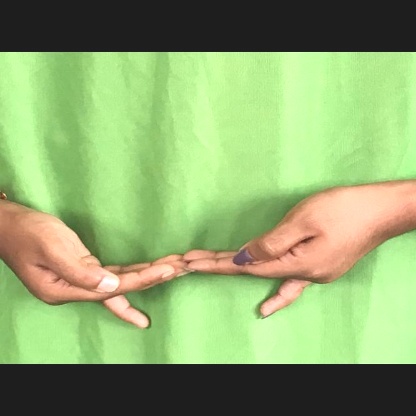
Mudra: Khatva